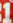
Number: 1